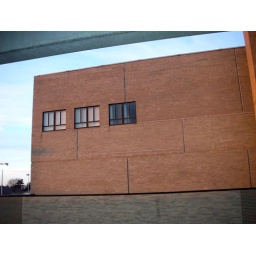
some type of office in the fortunoff building